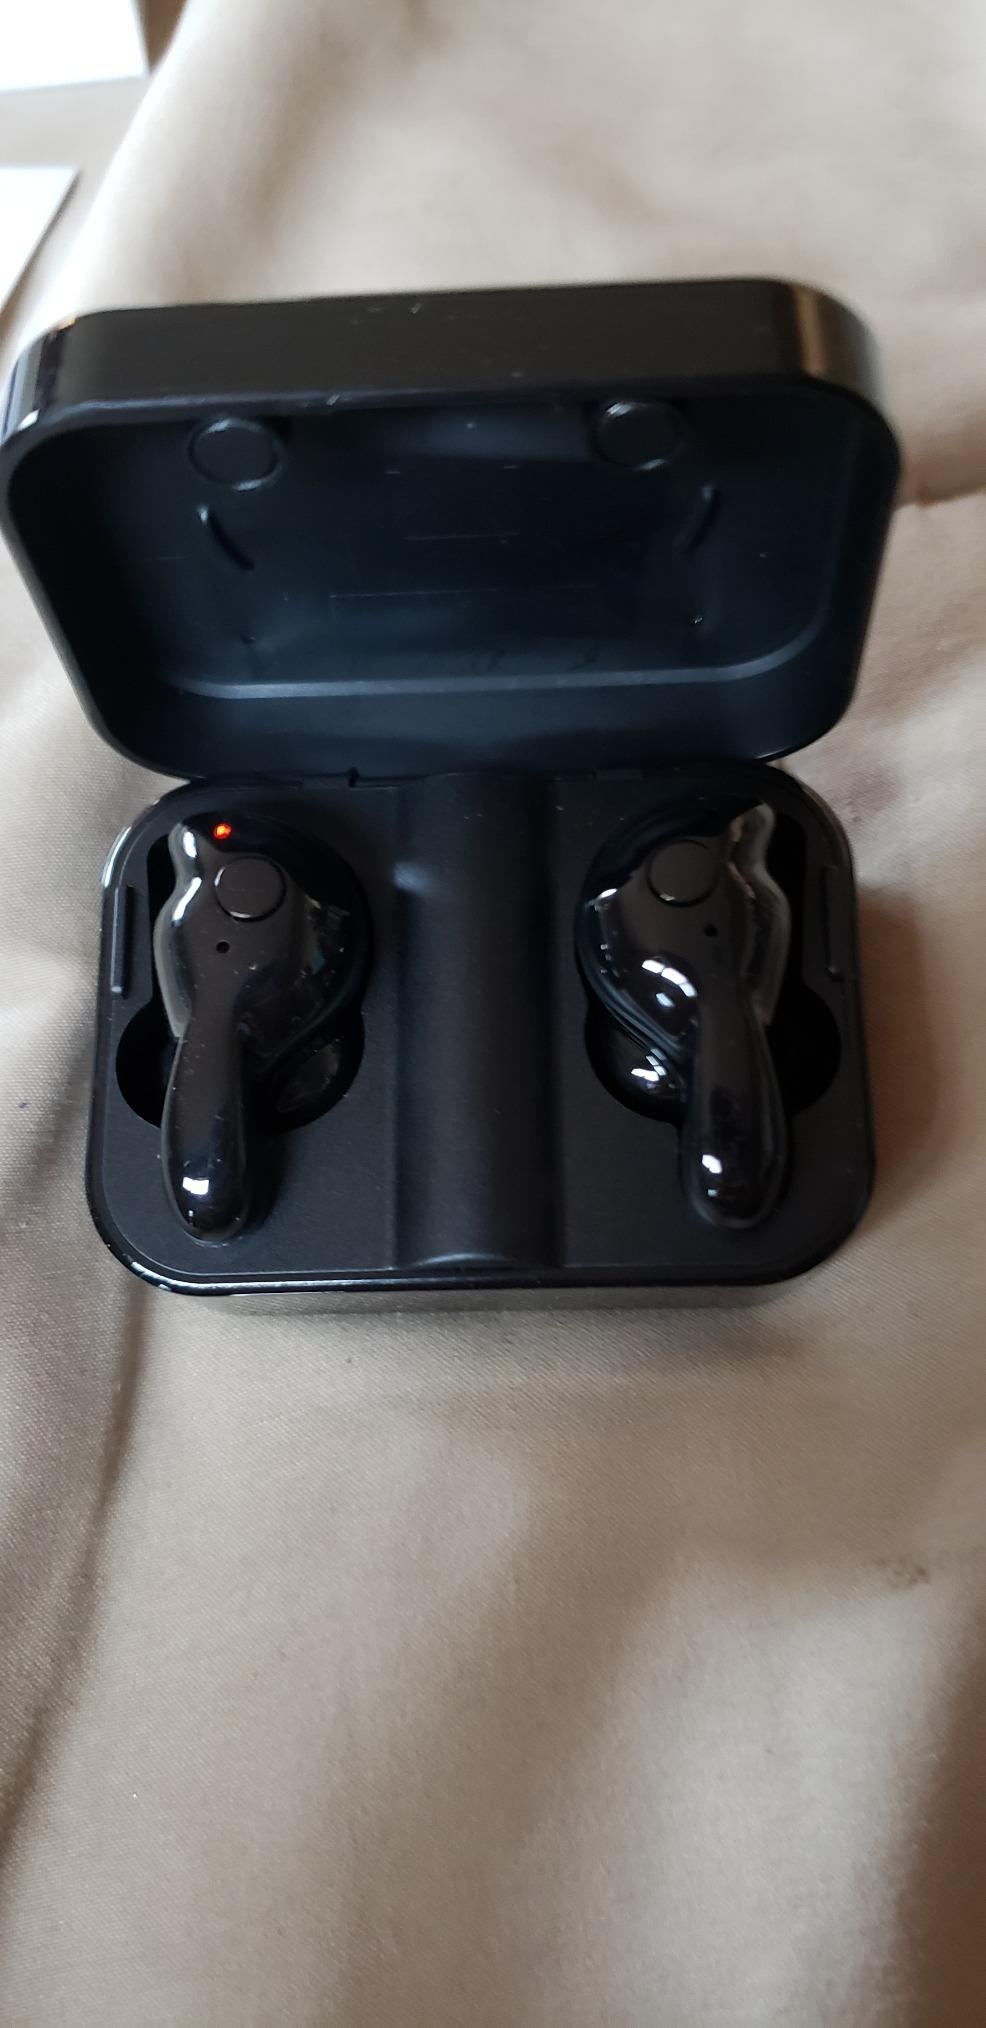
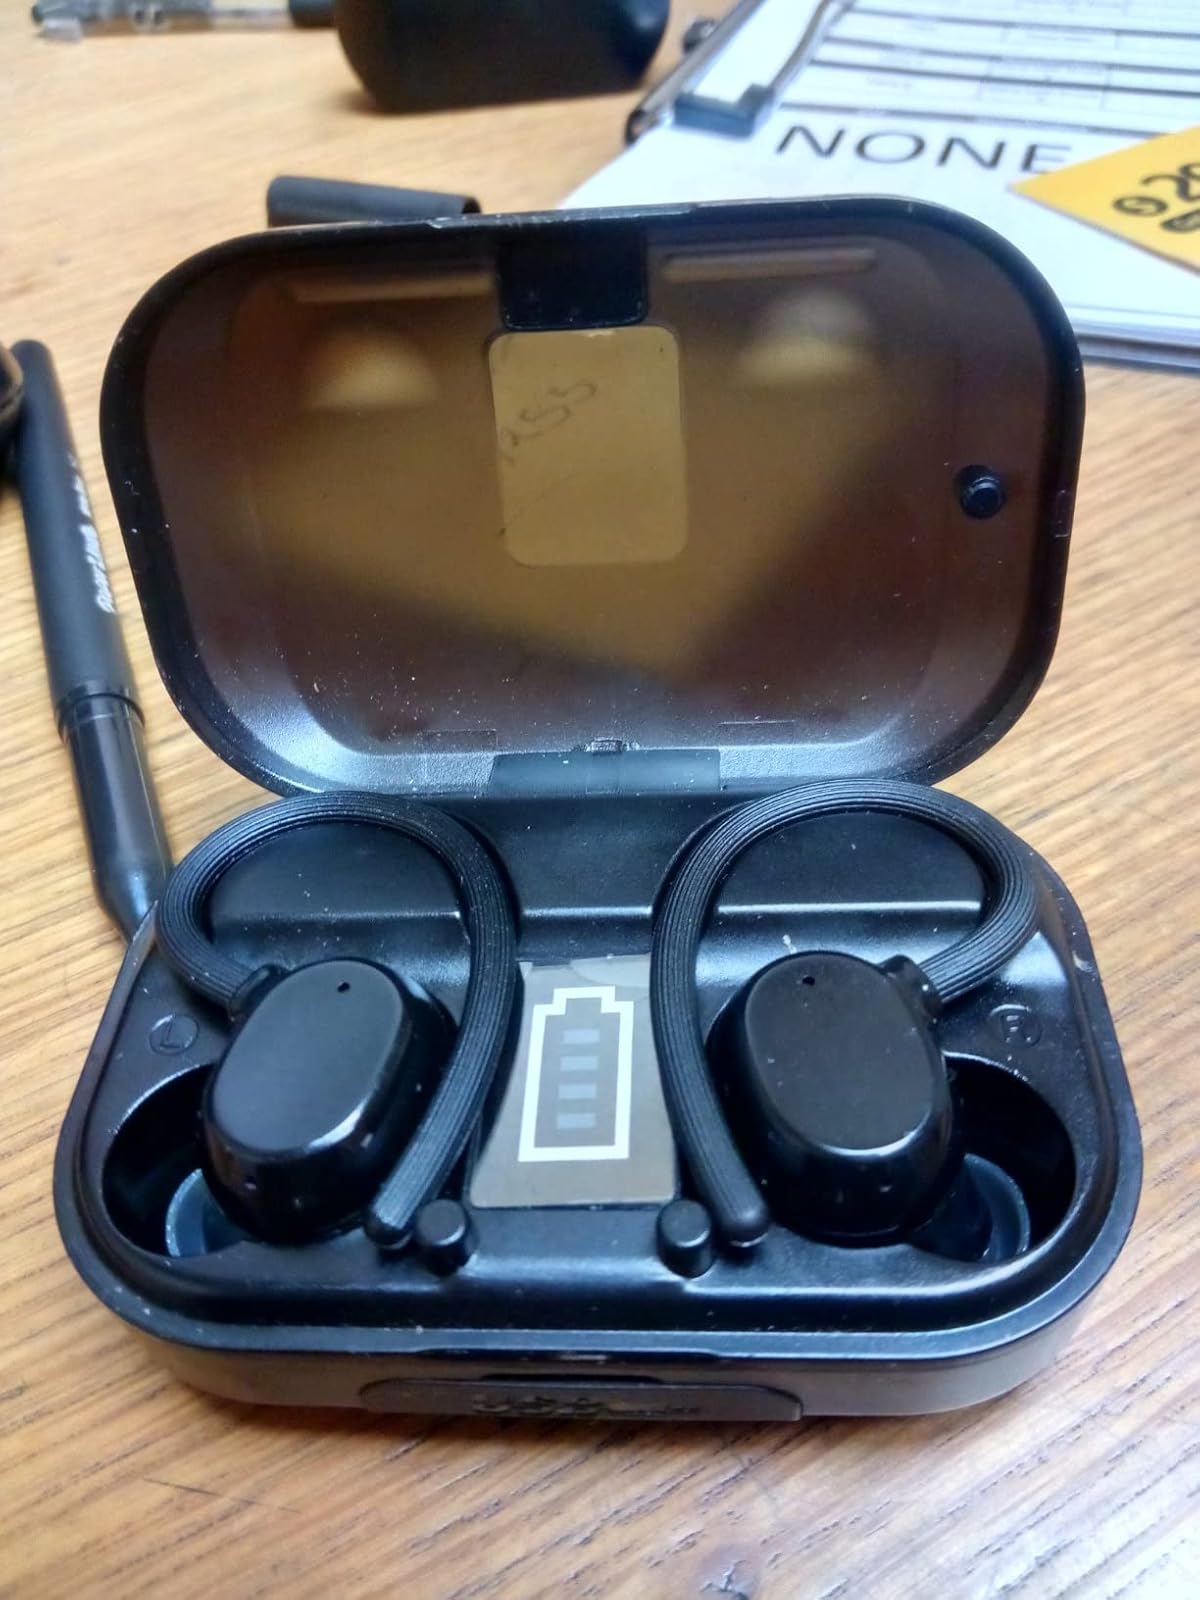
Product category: earbuds
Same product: no